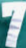
Number: 7